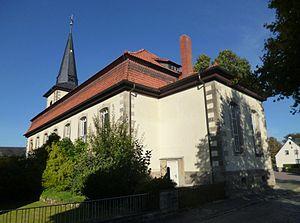
Banteln est une municipalité allemande du land de Basse-Saxe et l'arrondissement de Hildesheim. En 2014, elle comptait 1 485 habitants.